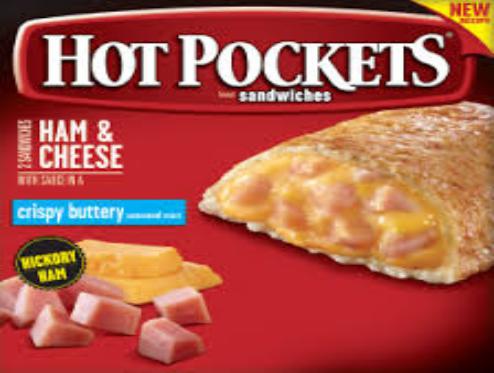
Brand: Hot Pockets
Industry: Food